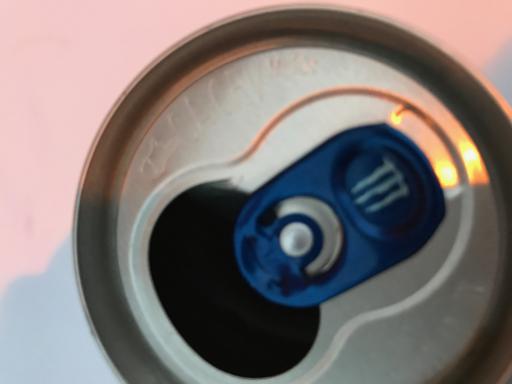
Label: metal